Terra (mythology)

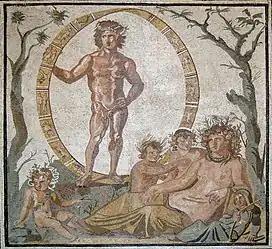
Terra reclining with the Seasons, accompanied by Aion-Uranus within a zodiac wheel (mosaic from Sentinum, AD 200–250, Glyptothek).

In ancient Roman religion and mythology, Tellus, Terra or Tierra ("Mother Earth") is the personification of the Earth. Although Tellus and Terra are hardly distinguishable during the Imperial era, "Tellus" was the name of the original earth goddess in the religious practices of the Republic or earlier. The scholar Varro (1st century BC) lists Tellus as one of the "di selecti", the twenty principal gods of Rome, and one of the twelve agricultural deities. She is regularly associated with Ceres in rituals pertaining to the earth and agricultural fertility.